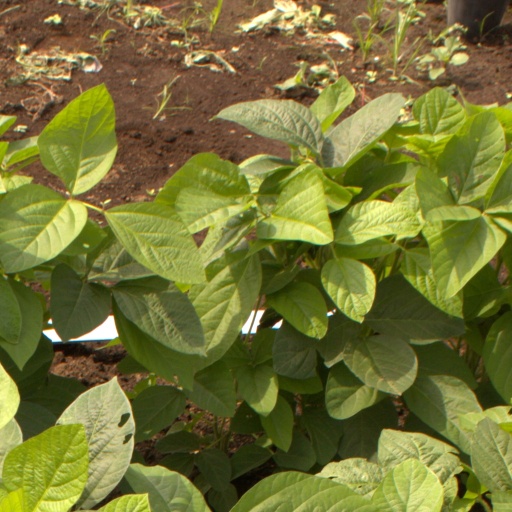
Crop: soybean